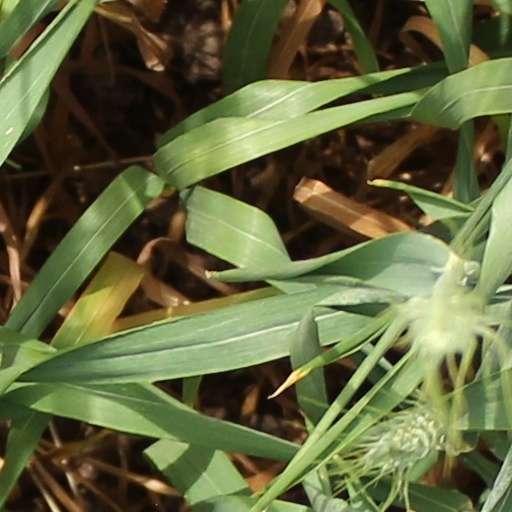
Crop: wheat